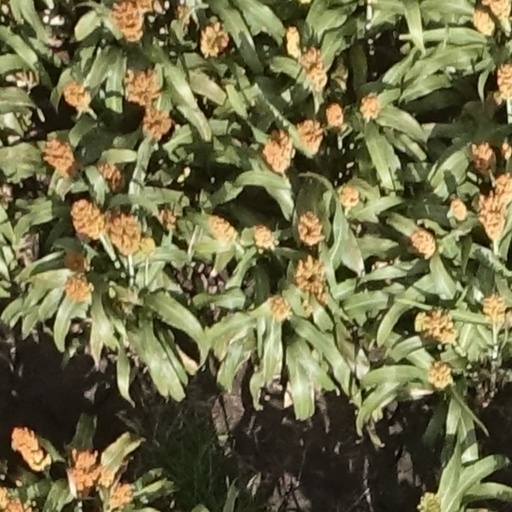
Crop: sorghum